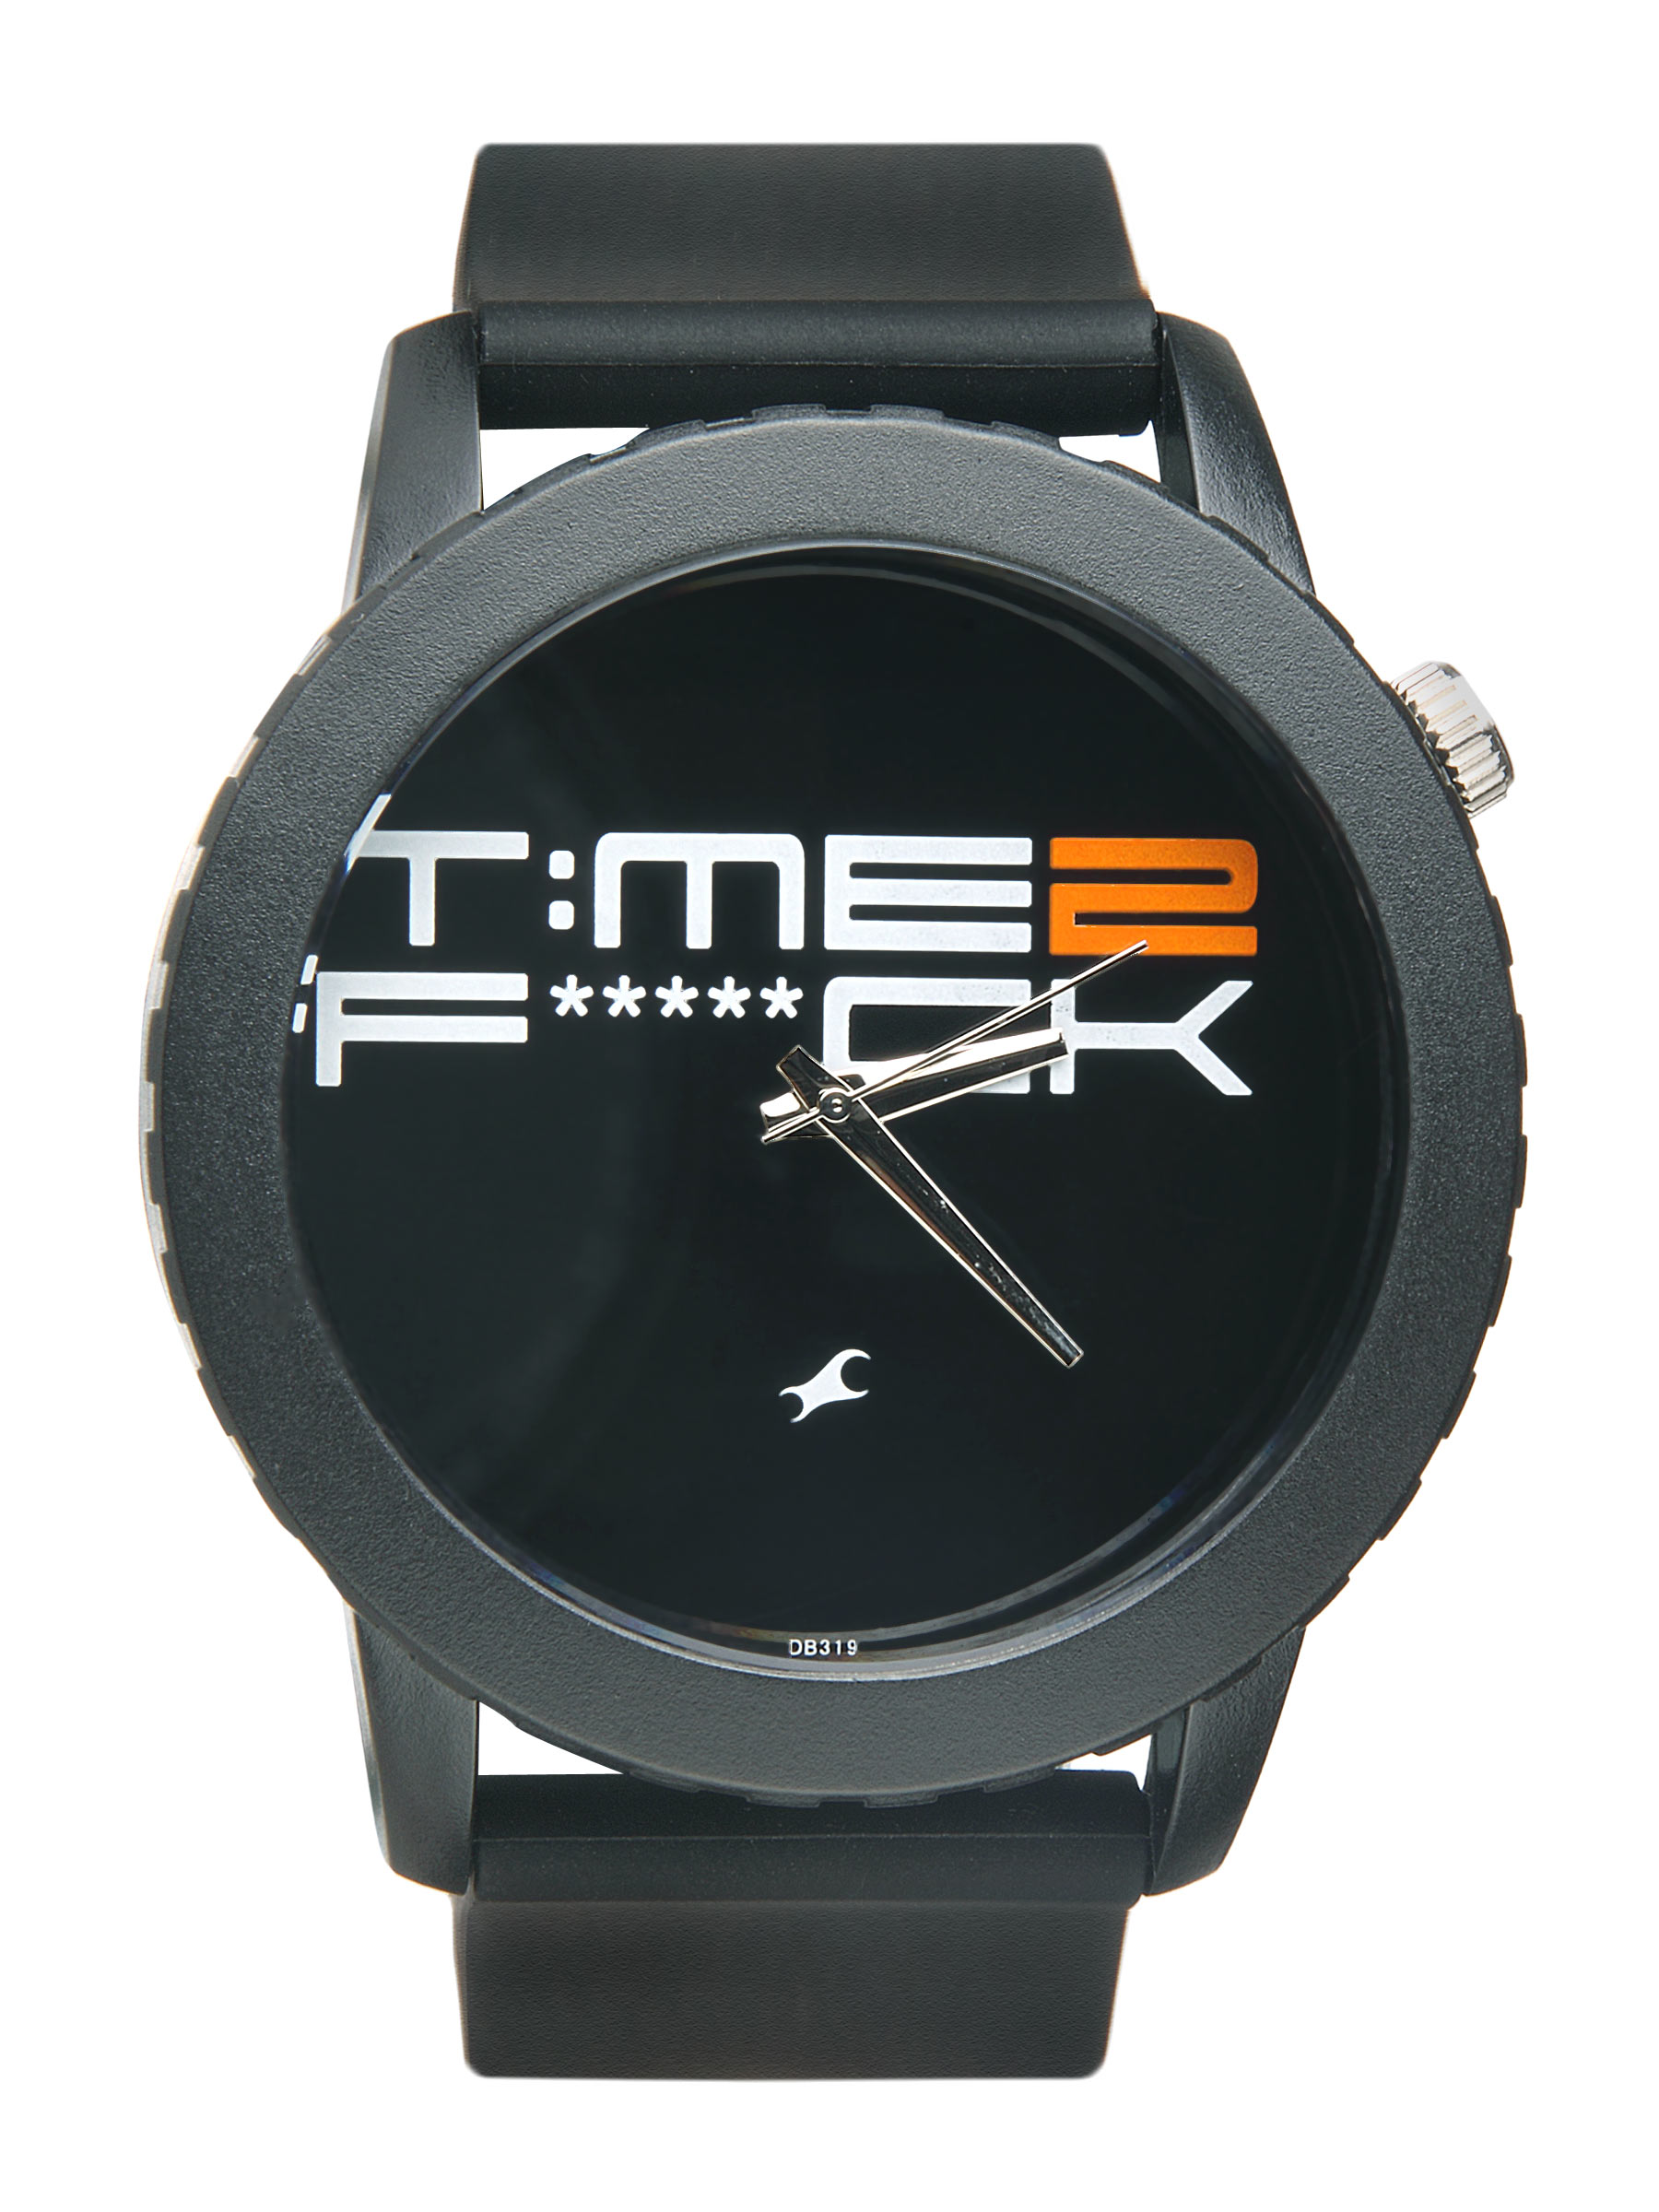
Fastrack Unisex Black Dial Watch 9912PP07
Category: Accessories / Watches / Watches
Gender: Unisex
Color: Black
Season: Winter 2016
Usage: Casual